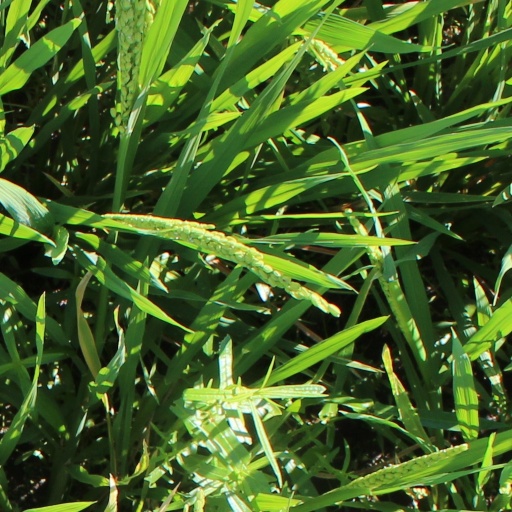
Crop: rice